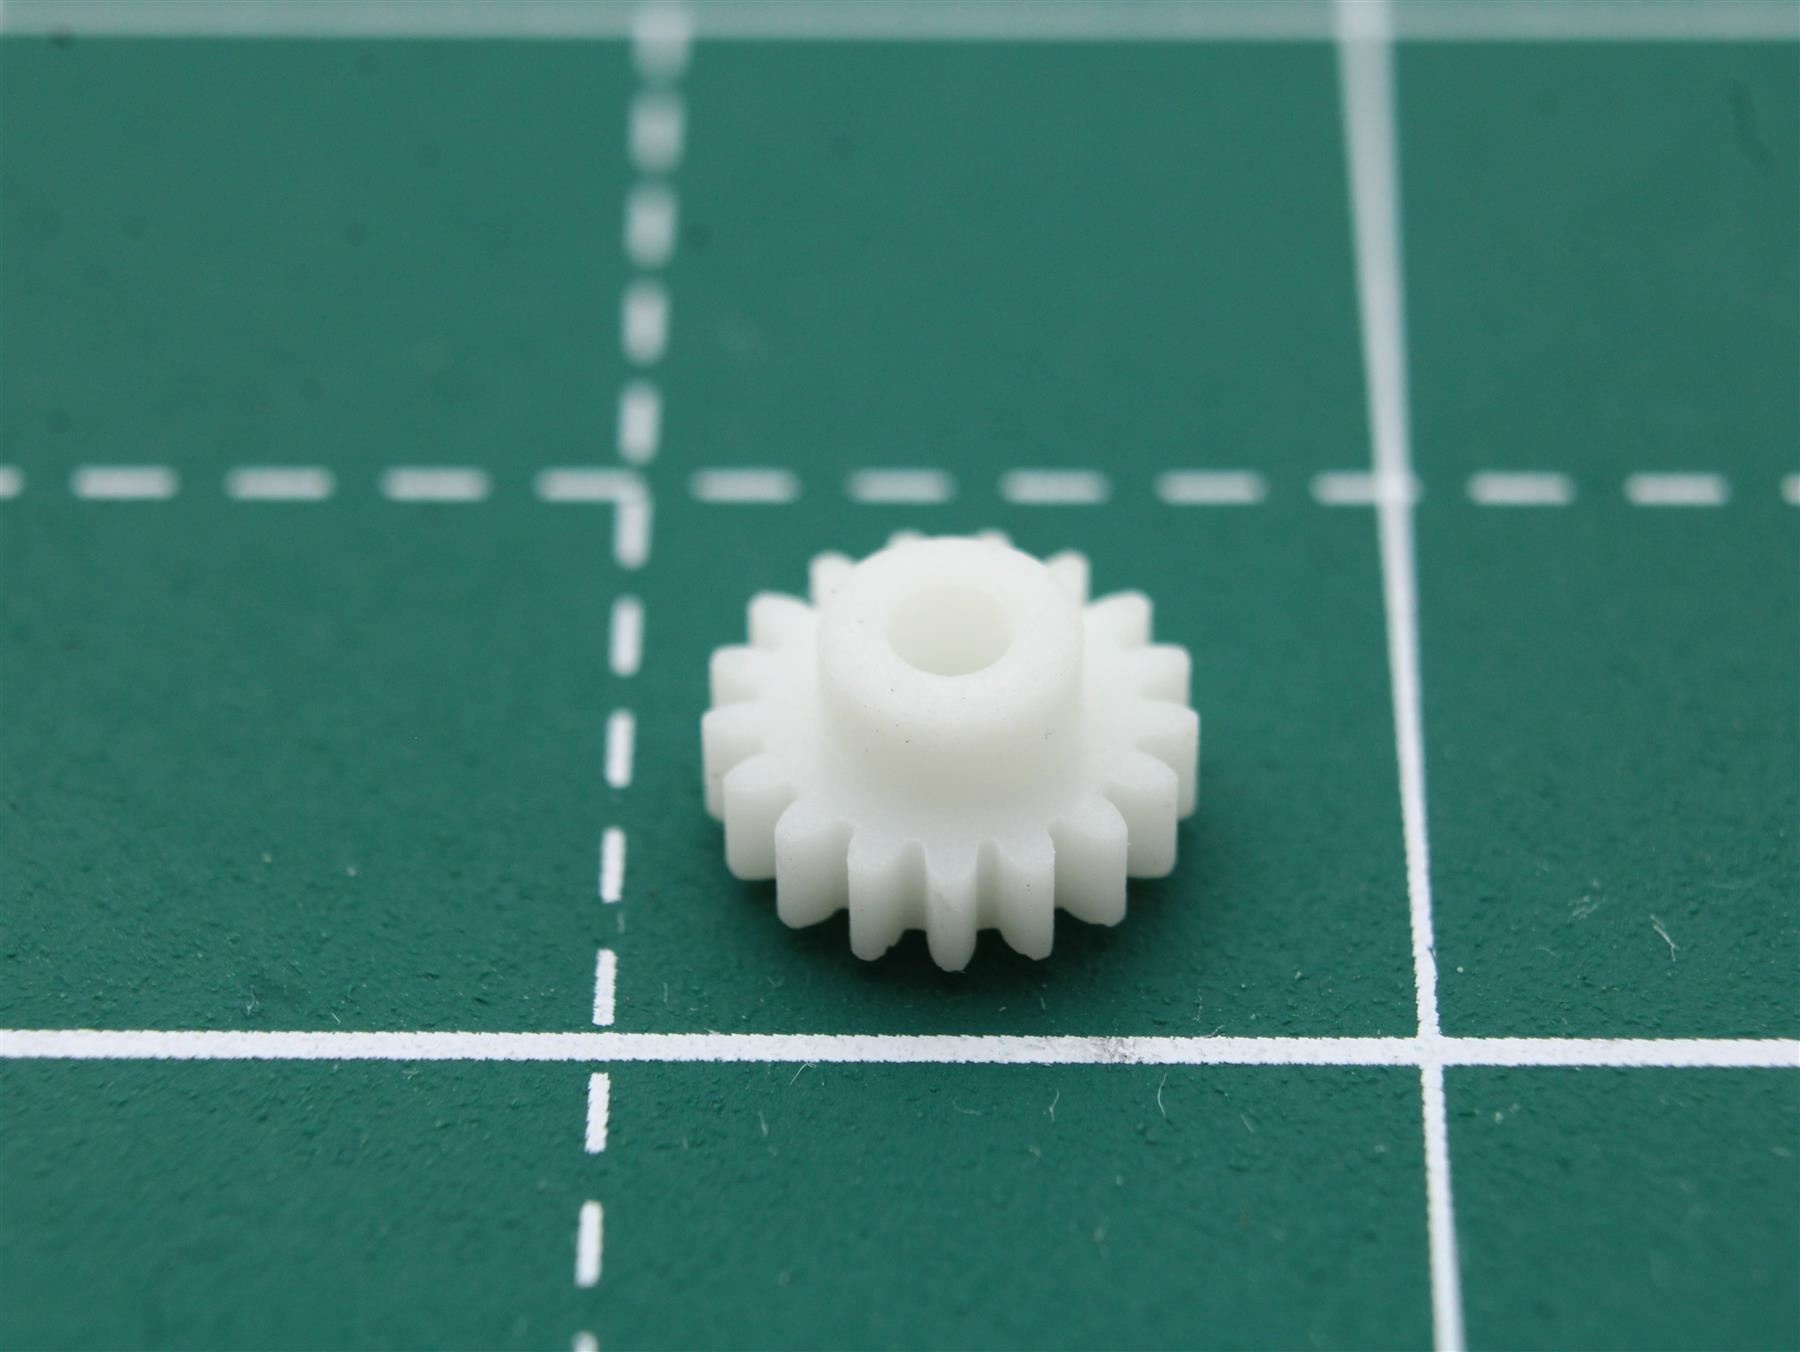
Drivkugghjul för spolning (framåt/bakåt) kassettbandspelare – Sony TC-RX300
Brand: WebSpareParts.se
Innehåll: 1 kugghjul Denna produkt är inte en original reservdel. Skick: Ny
Category: Electronics > Audio > Audio Accessories